Daniel Woodson

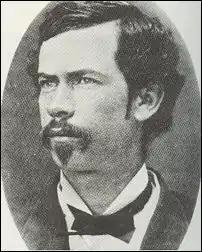

Daniel Woodson (May 24, 1824 – October 5, 1894) was secretary of Kansas Territory (1854–1857) and a five-time acting governor of the territory.